ULLtraDIMM

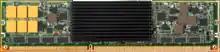
ULLtraDIMM Front

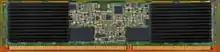
ULLtraDIMM Back

The ULLtraDIMM is a solid state storage device from SanDisk that connects flash storage directly onto the DDR3 memory bus. Unlike traditional PCIe Flash Storage devices, the ULLtraDIMM is plugged directly into an industry standard RDIMM memory bus slot in a server.